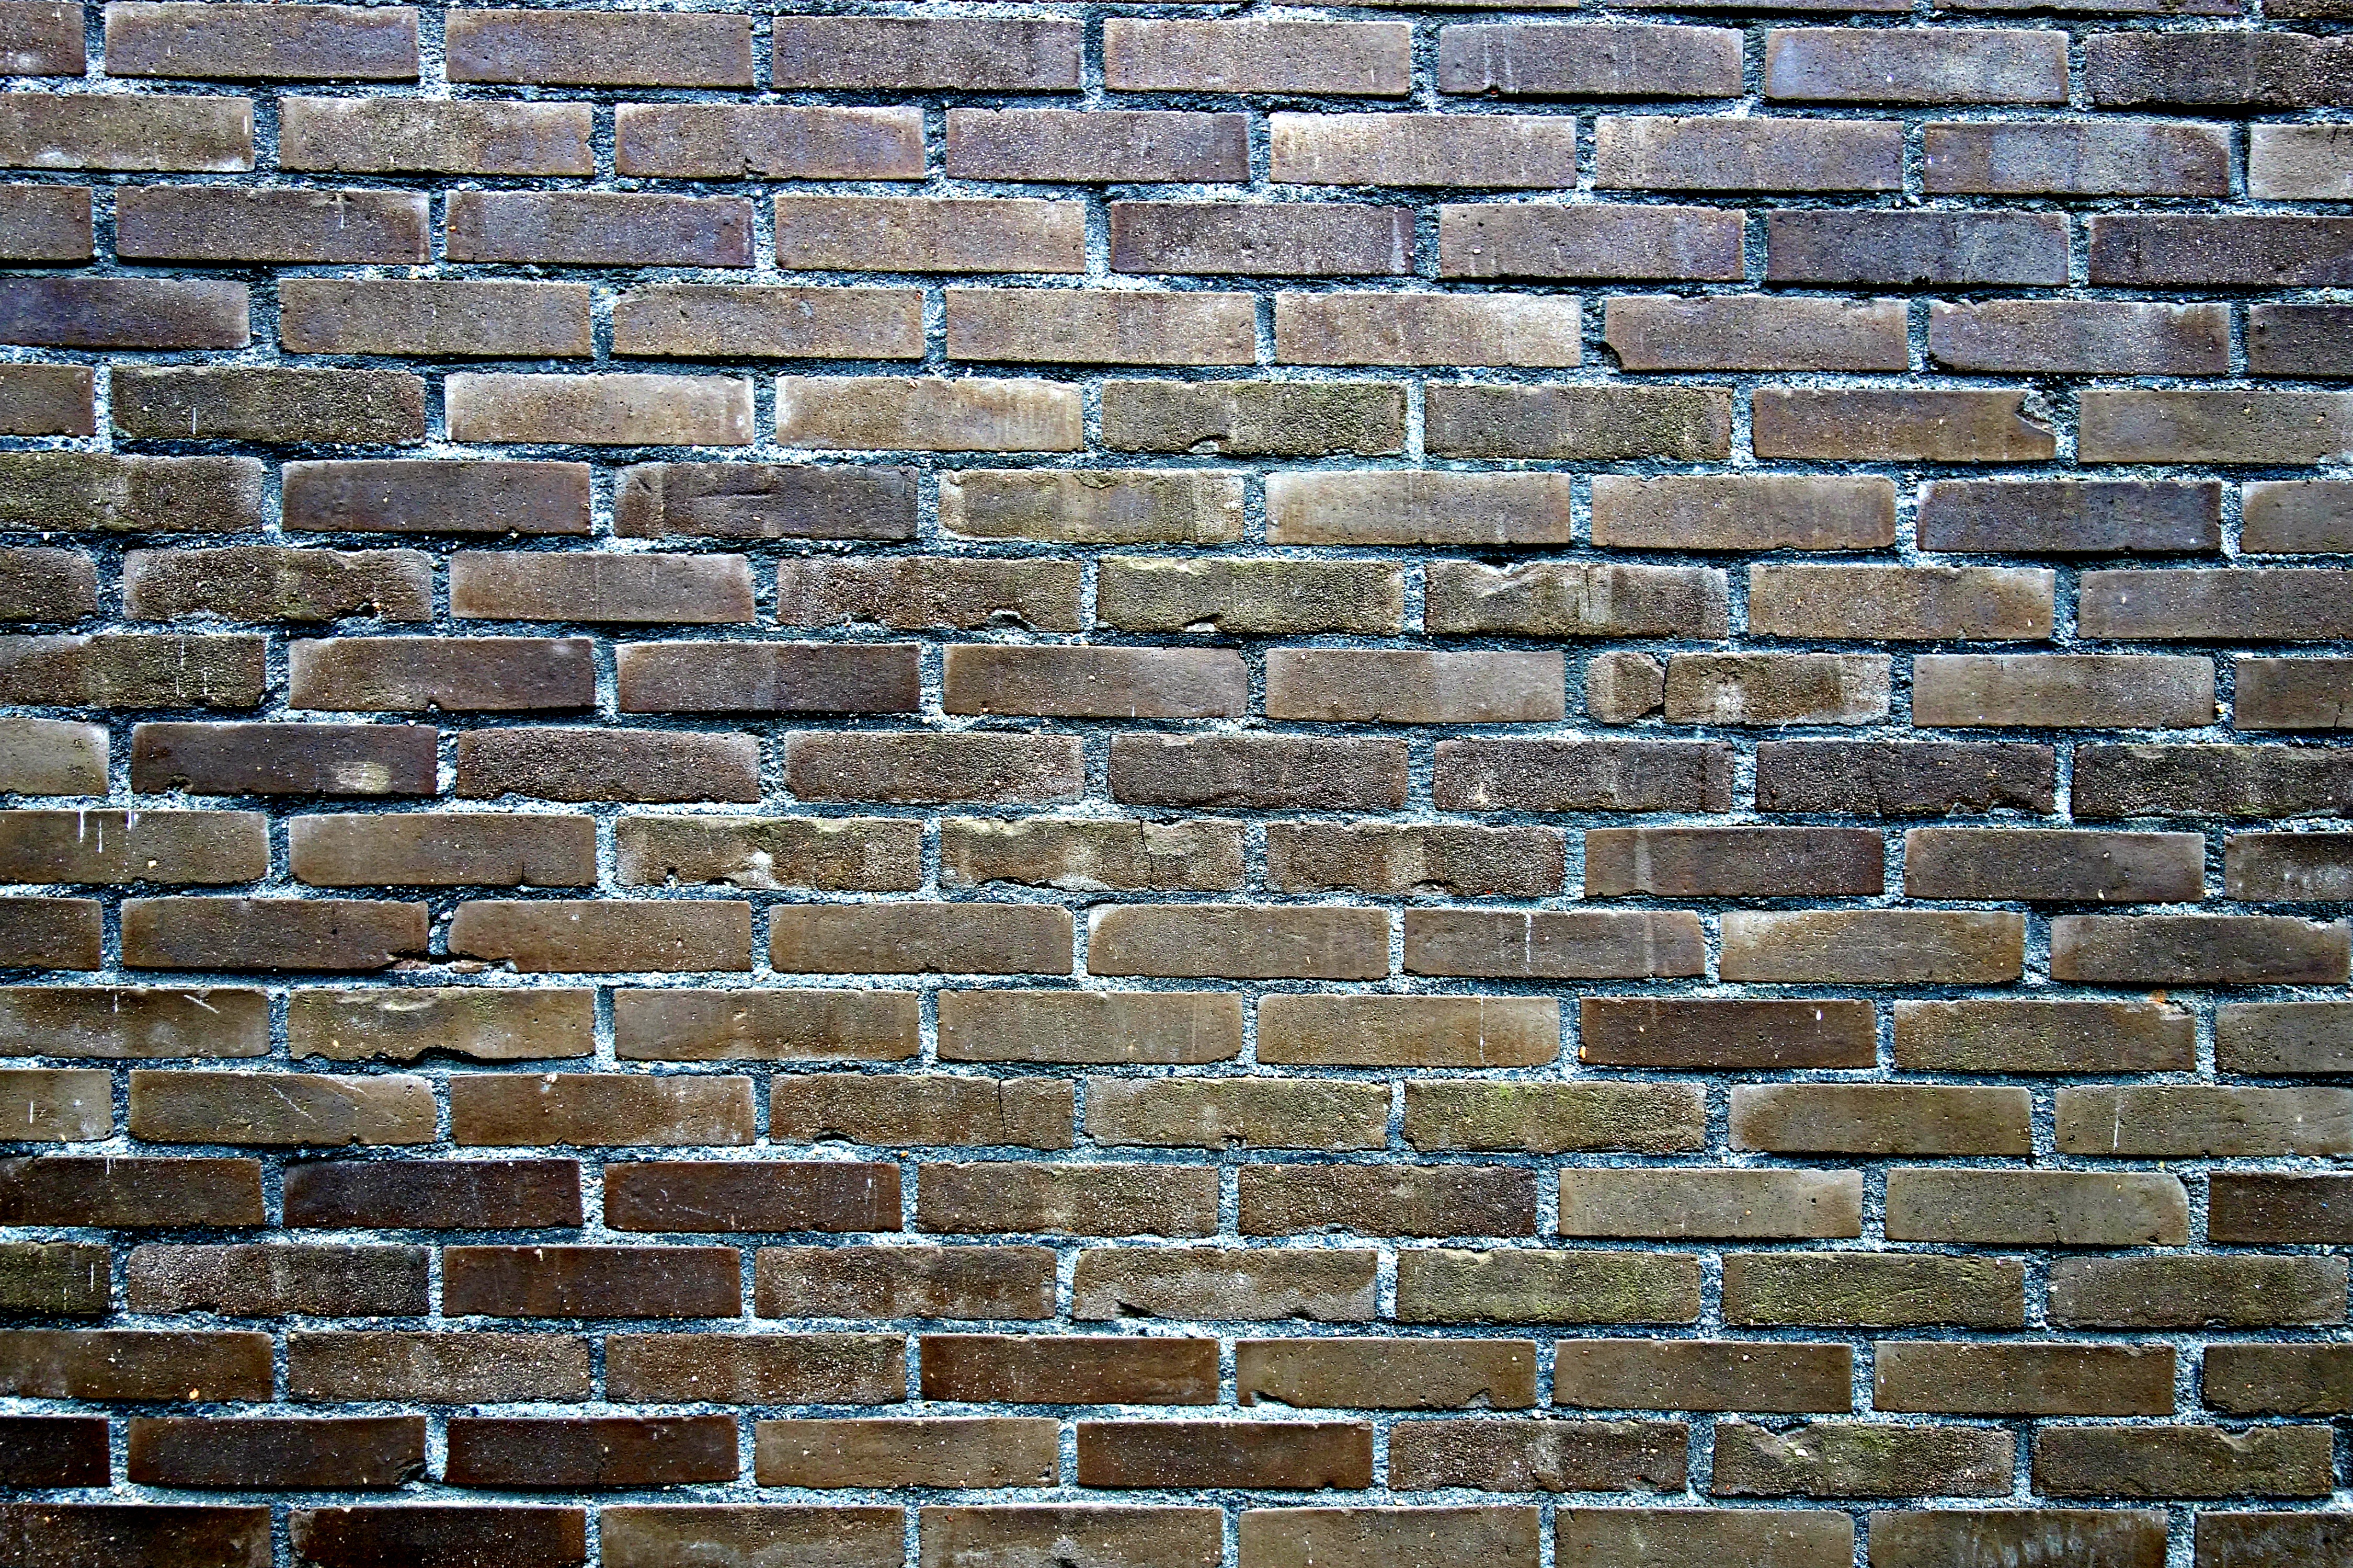
texture, floor, building, cobblestone, wall, construction, pattern, stone wall, brick, material, brick wall, brickwork, flooring, road surface, brick texture